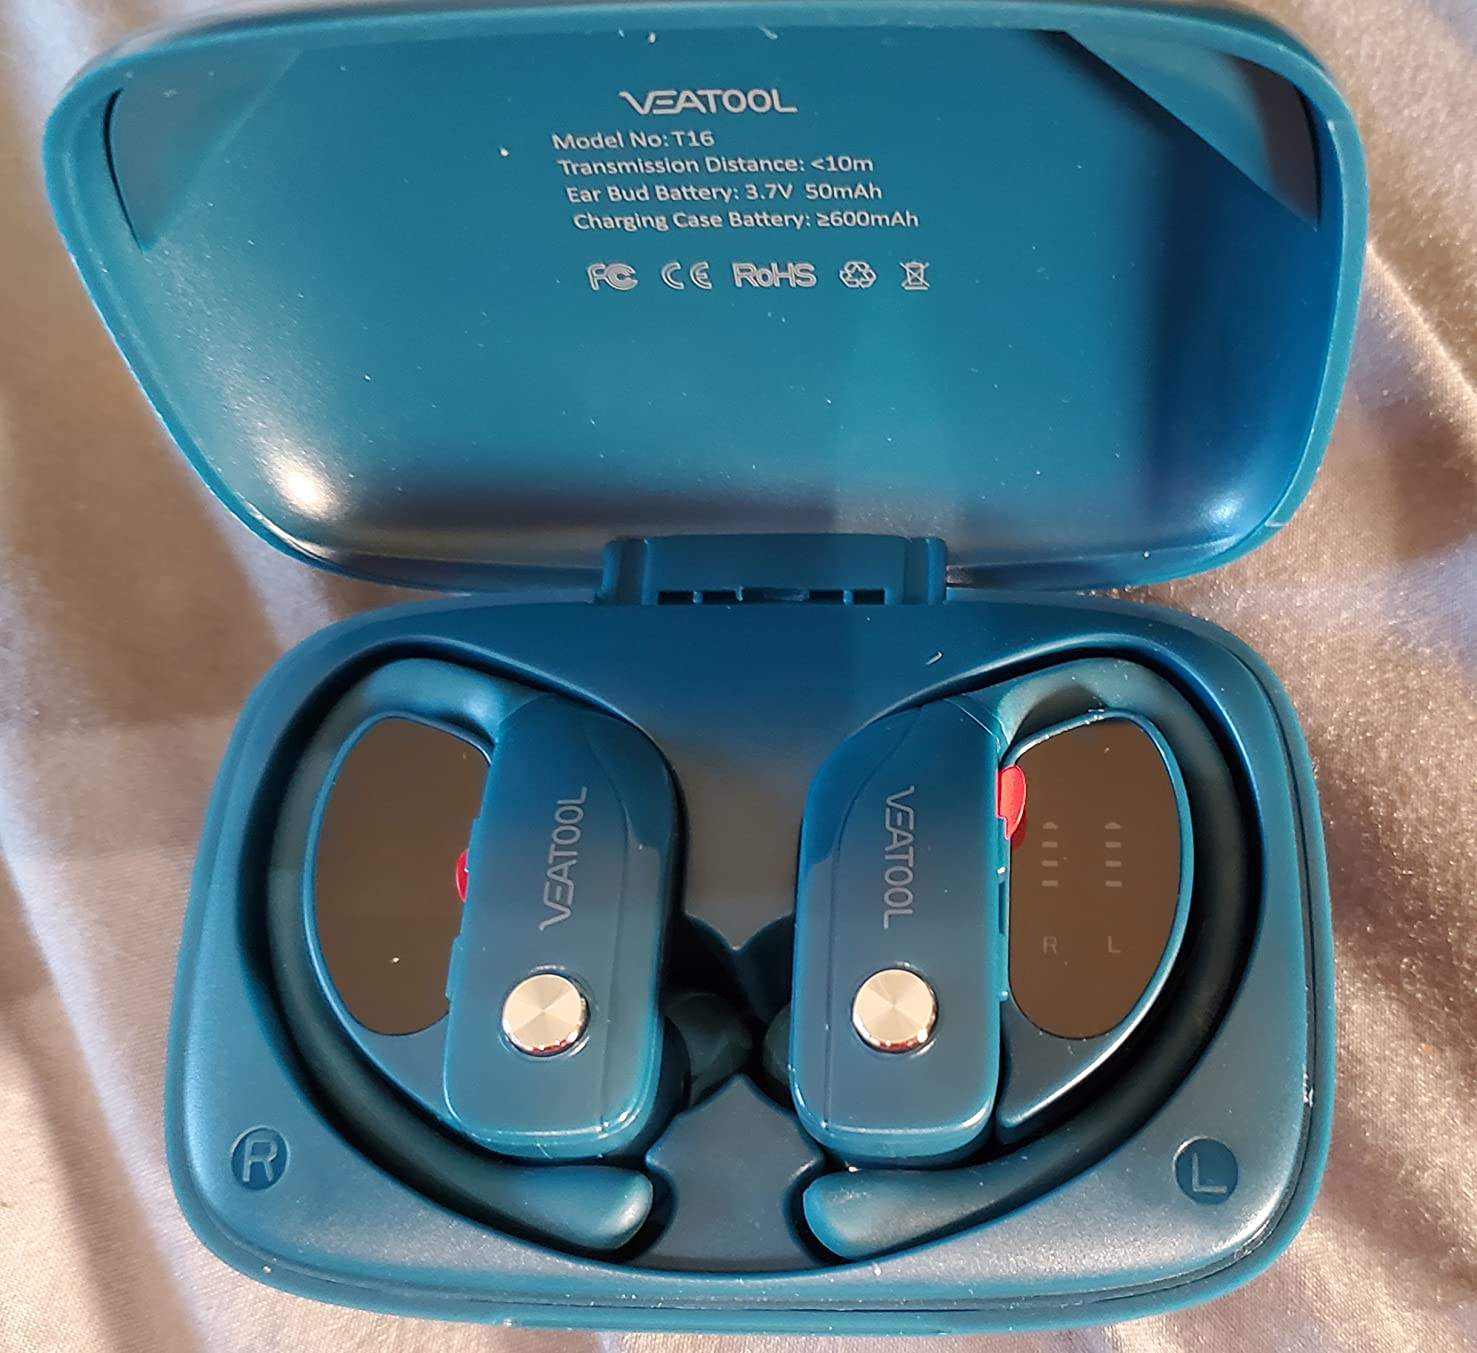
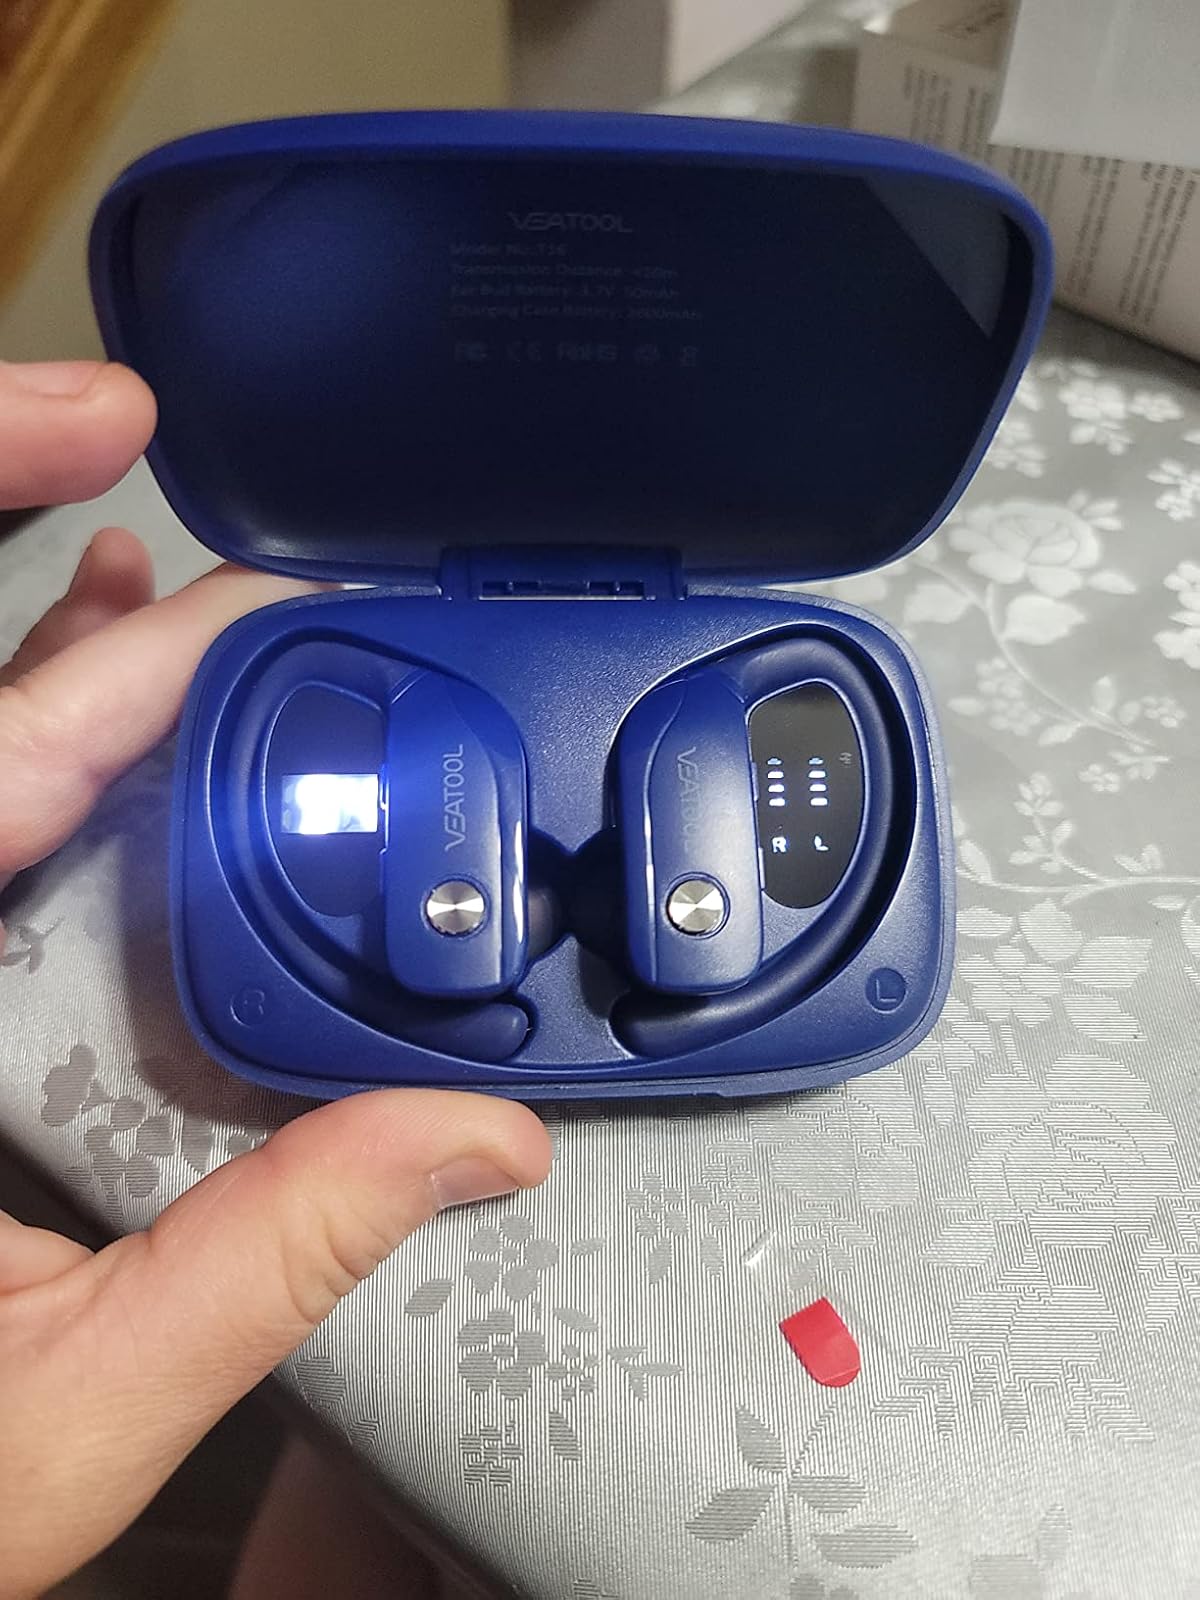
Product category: earbuds
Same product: no